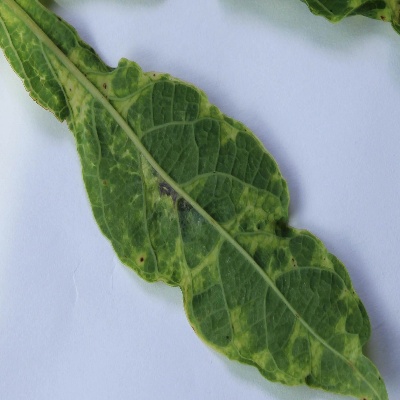
Crop: Cassava
Condition: mosaic